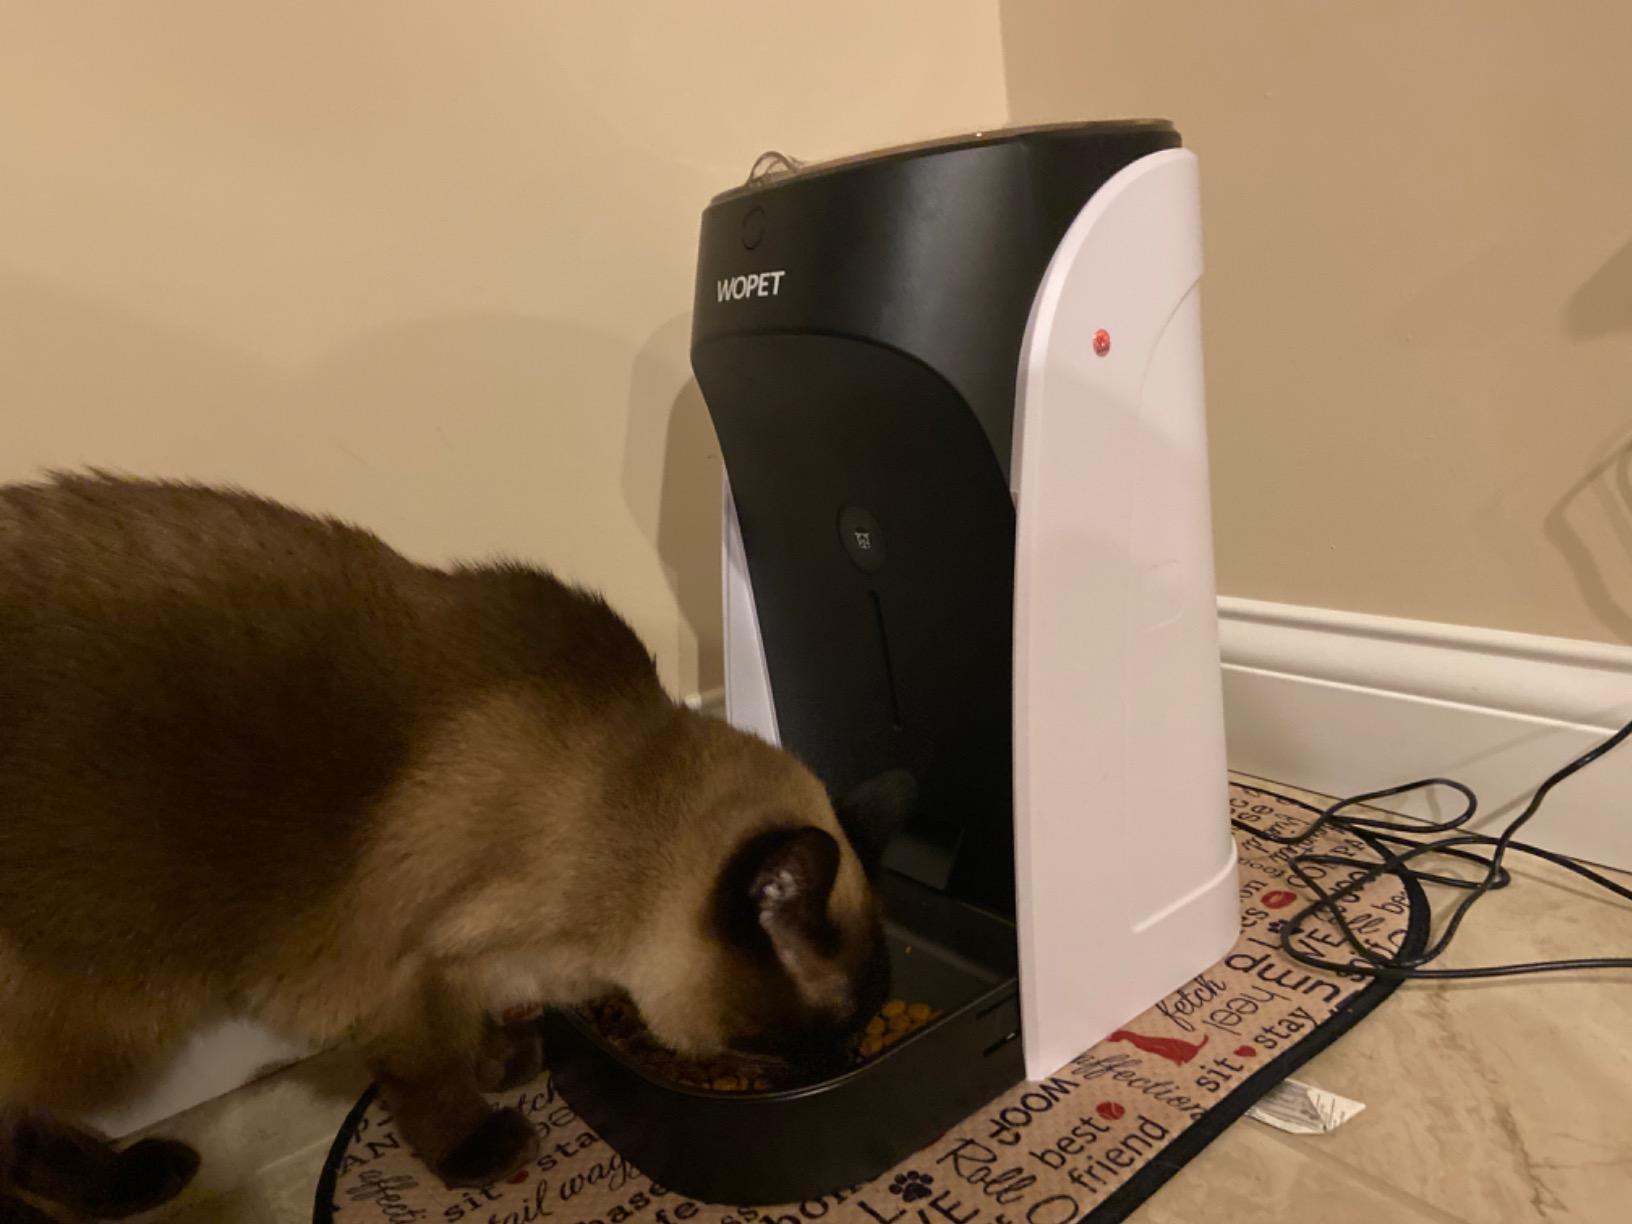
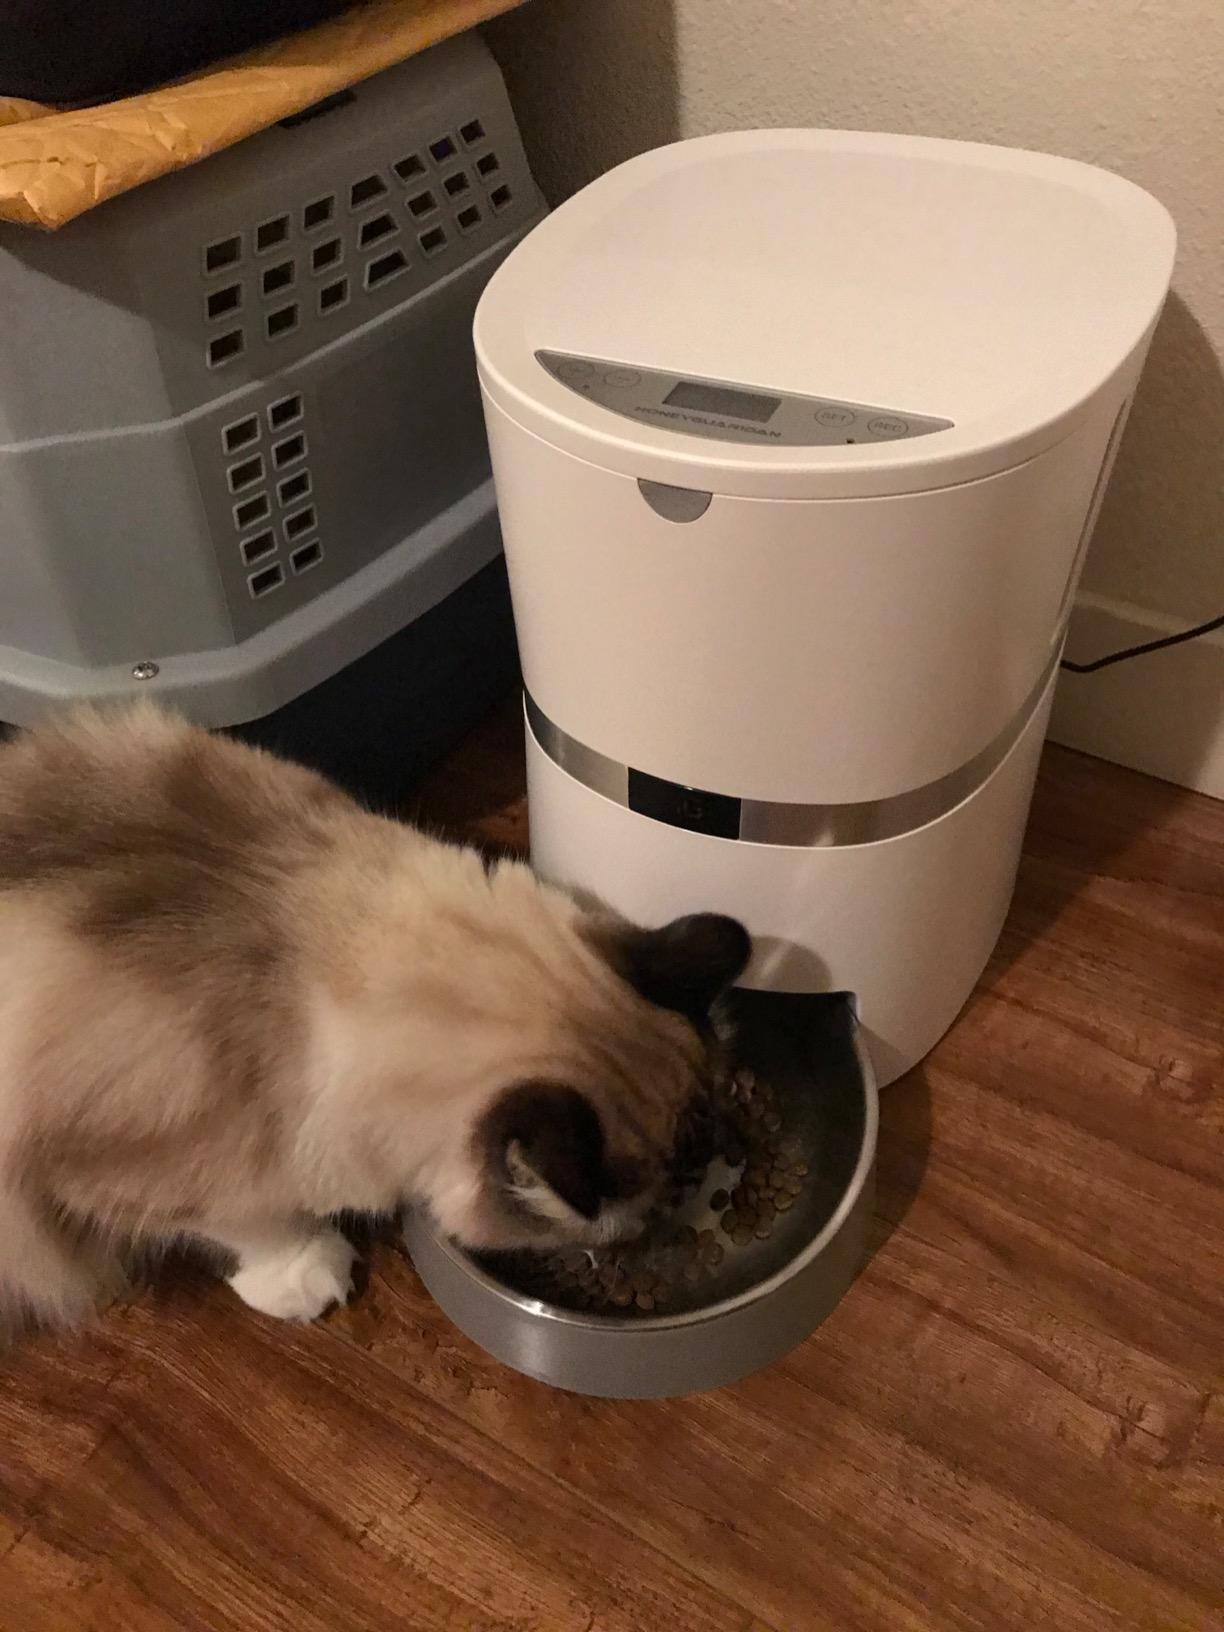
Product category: items_feeder
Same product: no